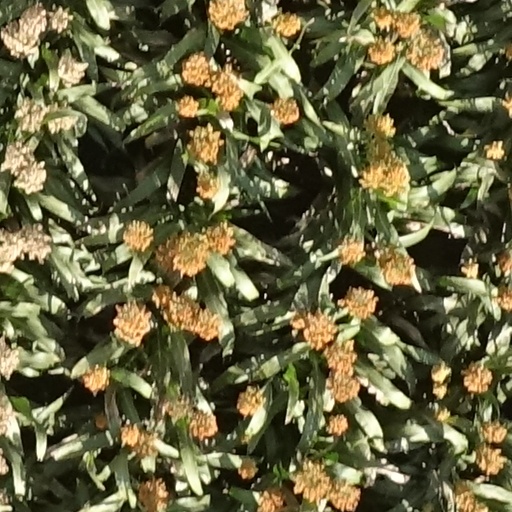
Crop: sorghum